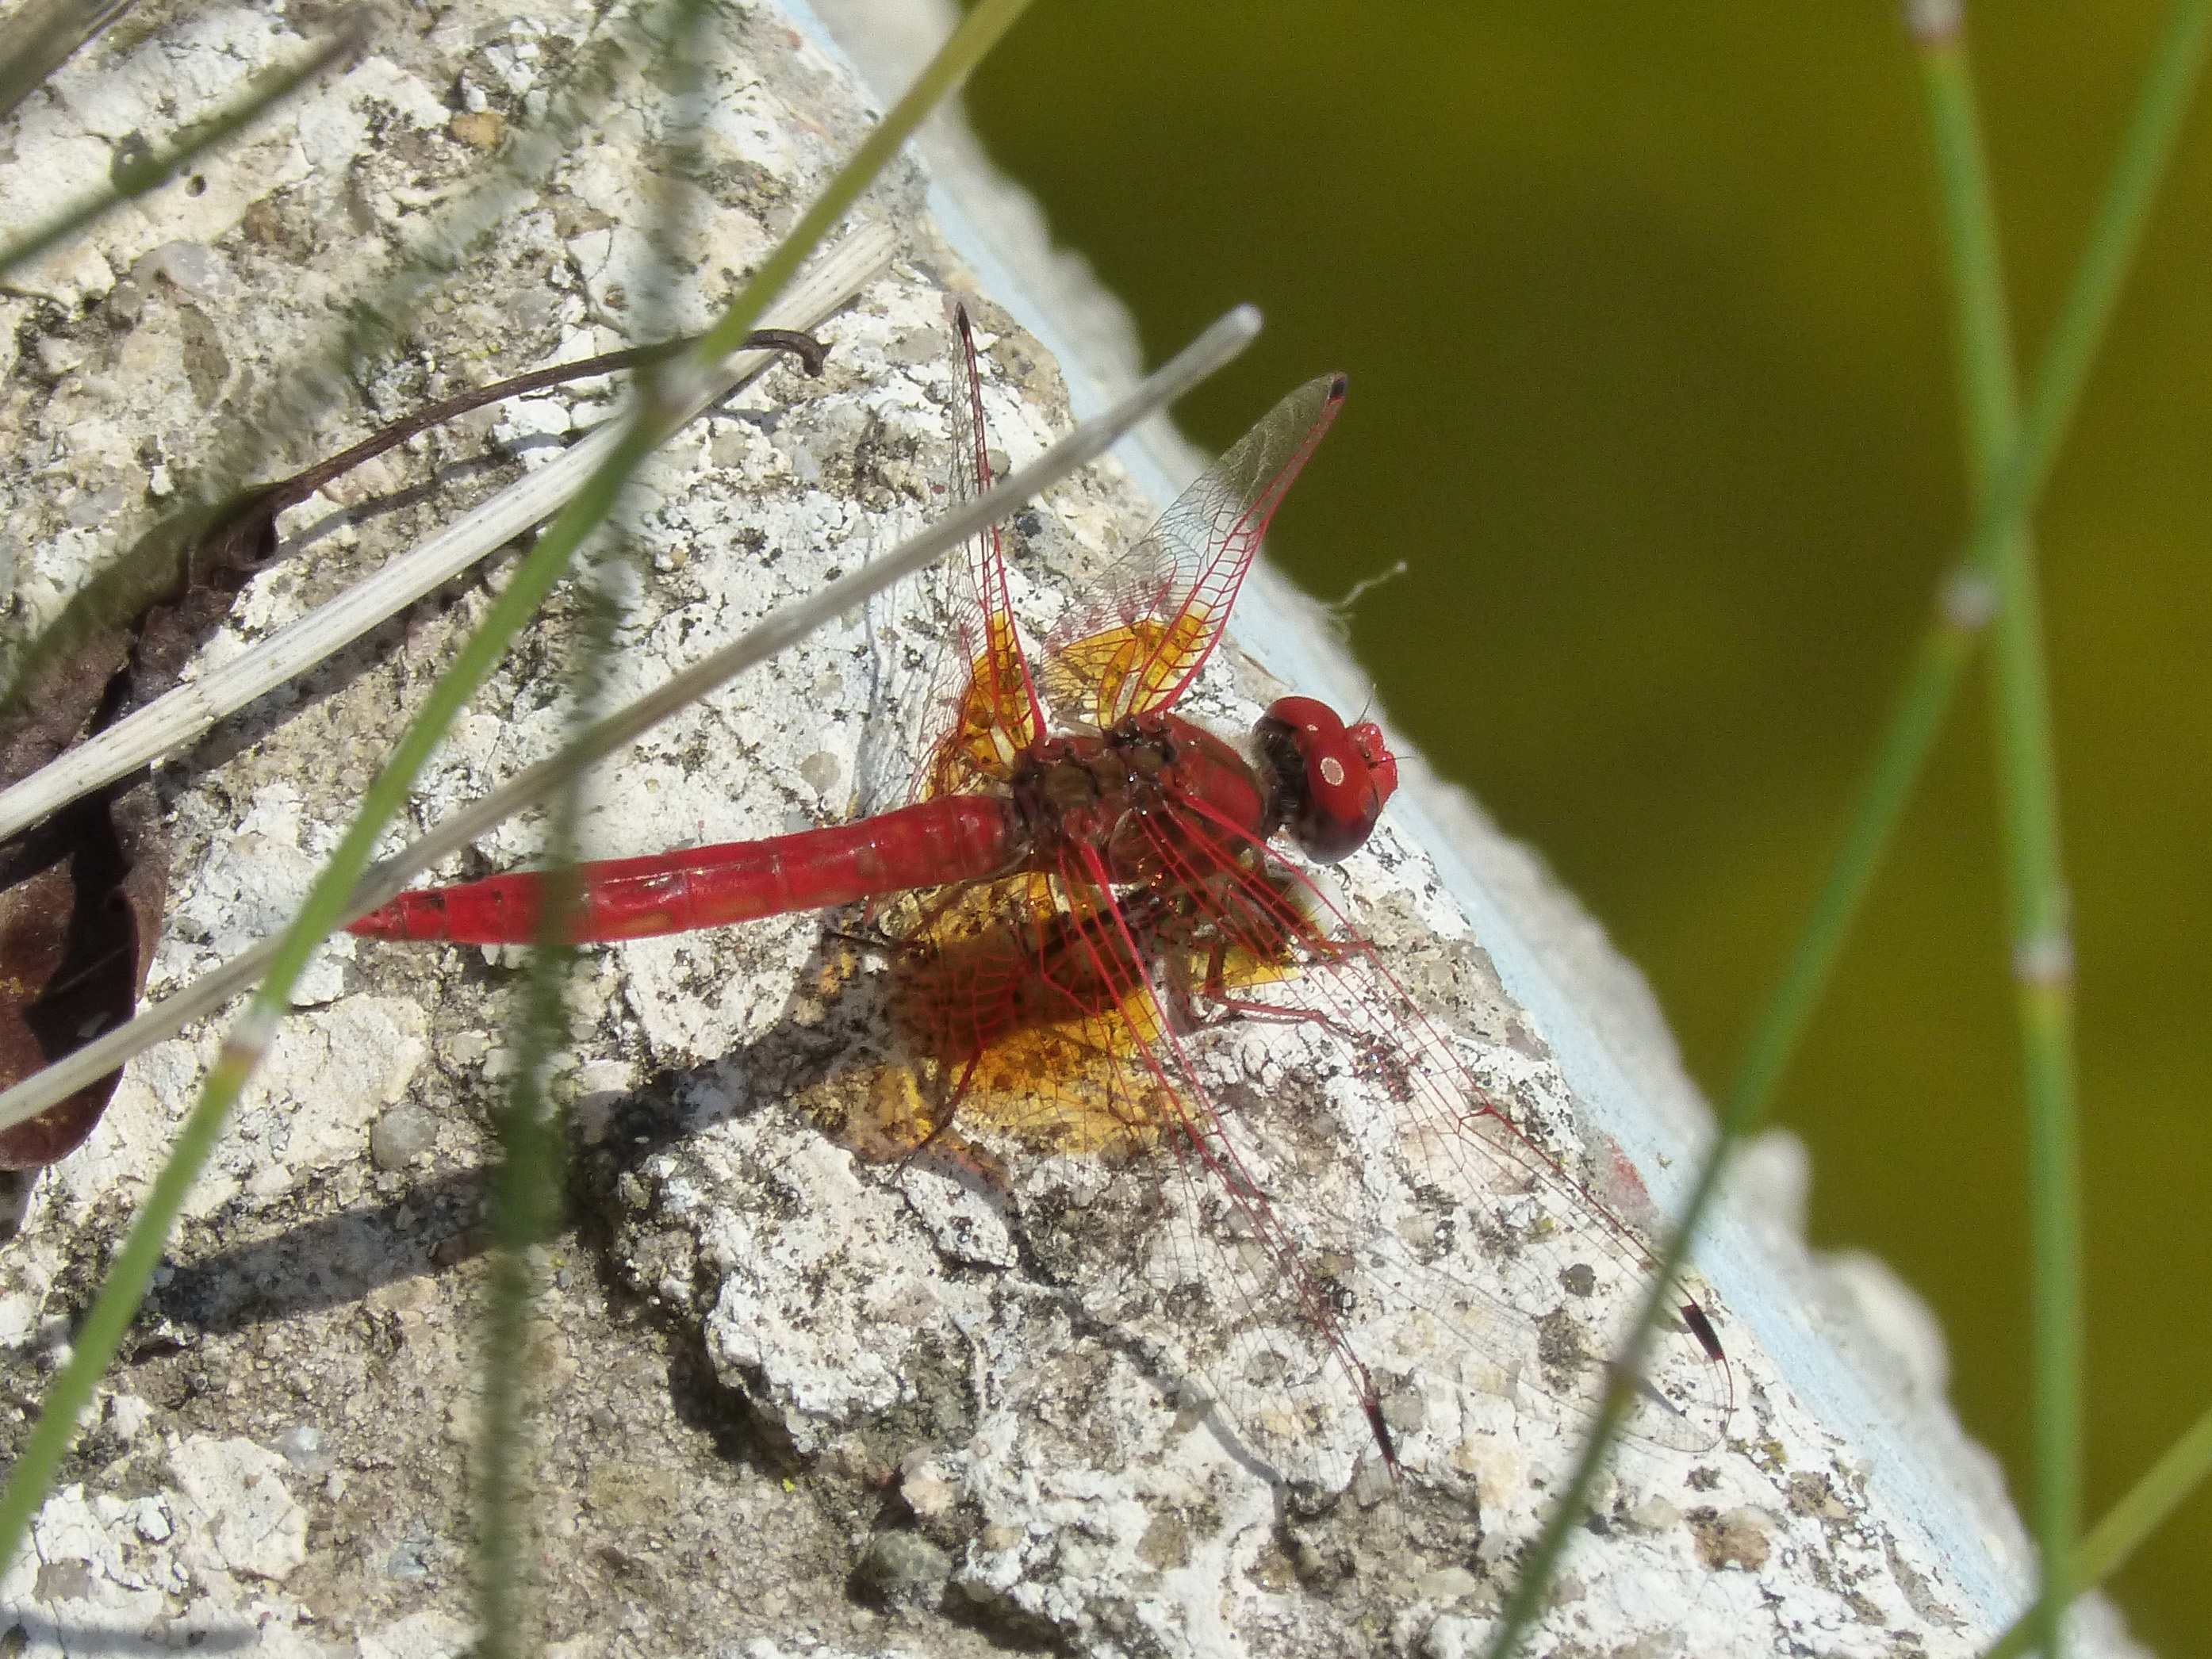
nature, branch, photography, leaf, flower, insect, botany, flora, fauna, invertebrate, close up, dragonfly, raft, macro photography, winged insect, red dragonfly, annulata trithemis